Radha

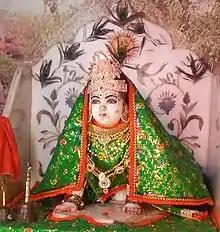
A statue of Radha as a child in "Shri Radha Rani Janam Sthal Temple" at Raval.

In religious art forms, Radha also appears as "Ardhanari" with Krishna, that is an iconography where half of the image is Radha and the other half is Krishna forming the combined masculine and feminine form of Ardhanarishvara.